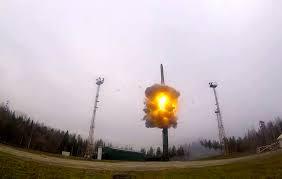
Label: Rs-24